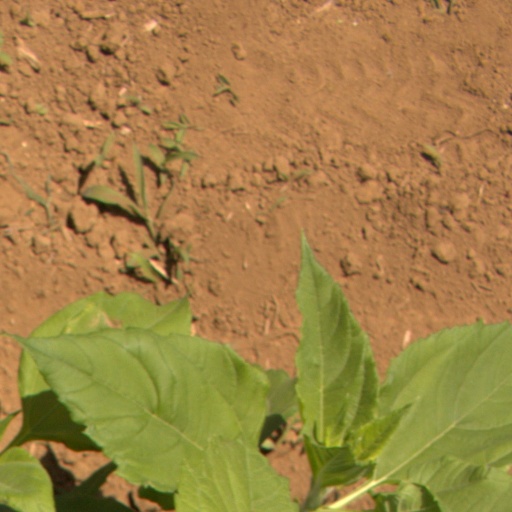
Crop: Jerusalem artichoke